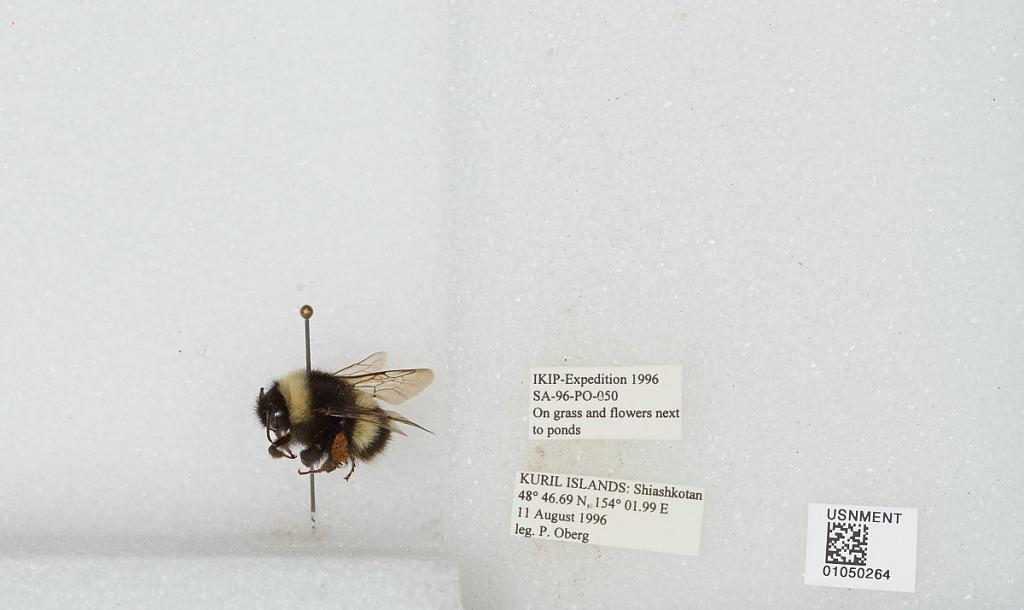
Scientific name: Bombus sp.
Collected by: P. Oberg
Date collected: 1996-8-11
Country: Russia
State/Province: Sakhalin
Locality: Shiashkotan, Kuril Islands
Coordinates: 48.7781, 154.033